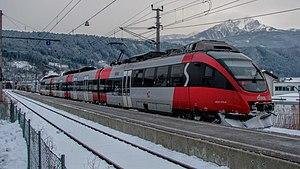
Le S-Bahn du Tyrol est un réseau express régional desservant l'agglomération d'Innsbruck, en Autriche, de même que le nord du Tyrol du Sud, en Italie. Avec 40 000 passagers par jour, il s'agit du quatrième S-Bahn autrichien le plus achalandé, après le S-Bahn de Vienne, le S-Bahn de Styrie et le S-Bahn de Haute-Autriche.